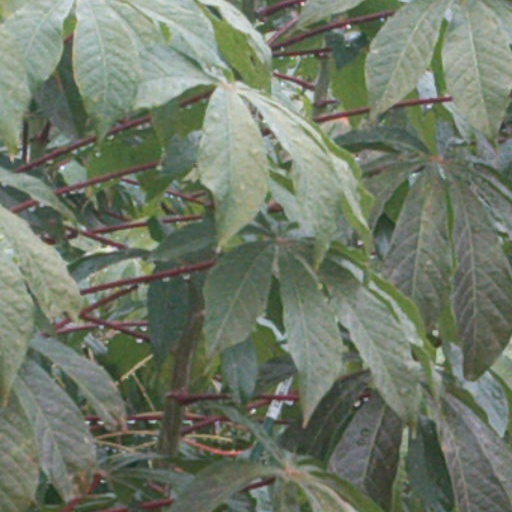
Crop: cassava